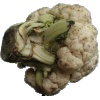
Label: Cauliflower 1